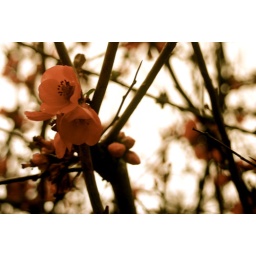
I saw these flowers on a tree near my house while I was walking my dog.